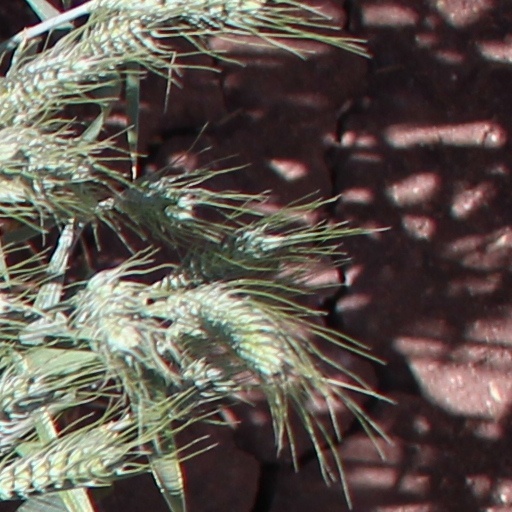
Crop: wheat